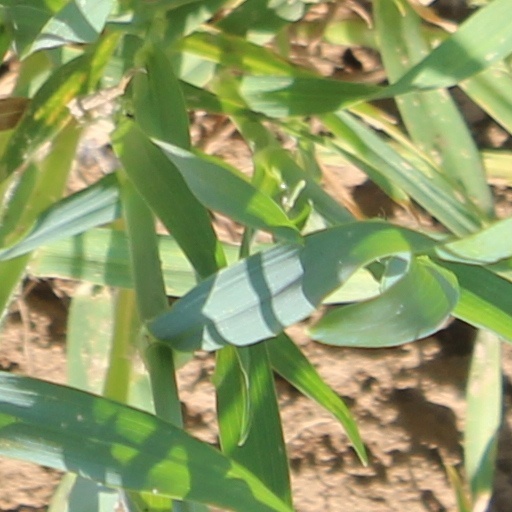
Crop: wheat